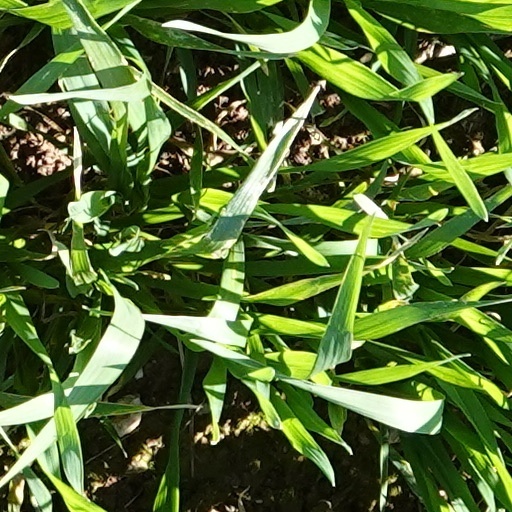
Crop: wheat